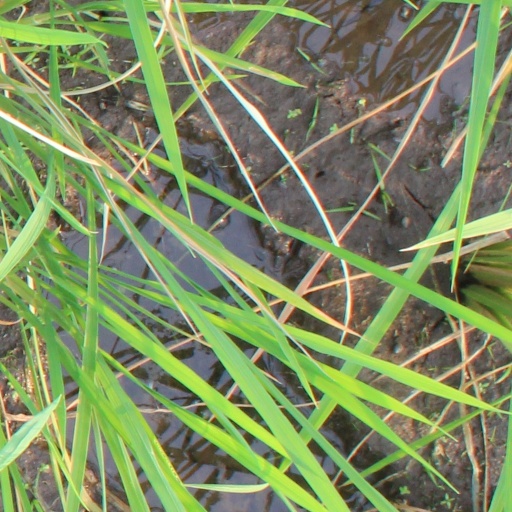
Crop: rice